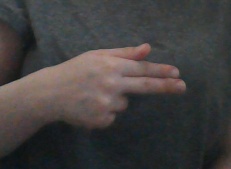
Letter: ghain